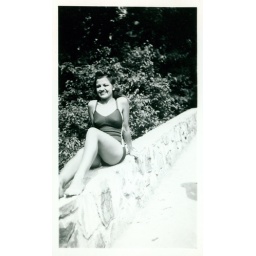
Holli in black swim suit on wall 984